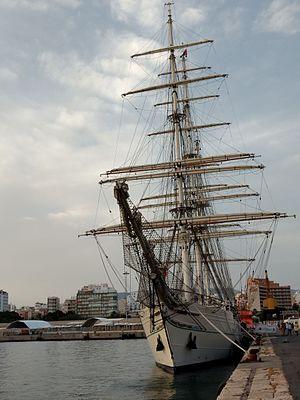
Le Shabab Oman II est un trois-mâts carré du sultanat d'Oman. Il sert de navire-école et forme des cadets de la Marine omanaise en remplacement du Shabab Oman en fin de carrière.